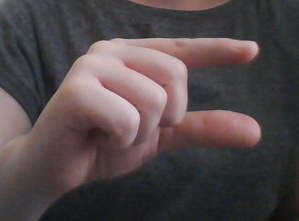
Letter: dal